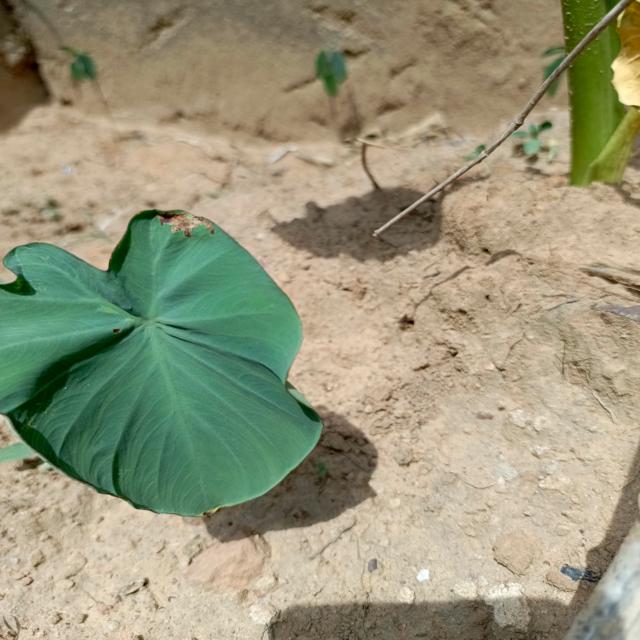
Label: Early_Blight